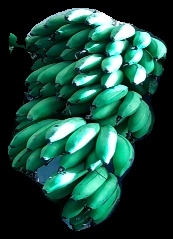
Variety: rasbale
Grade: grade2